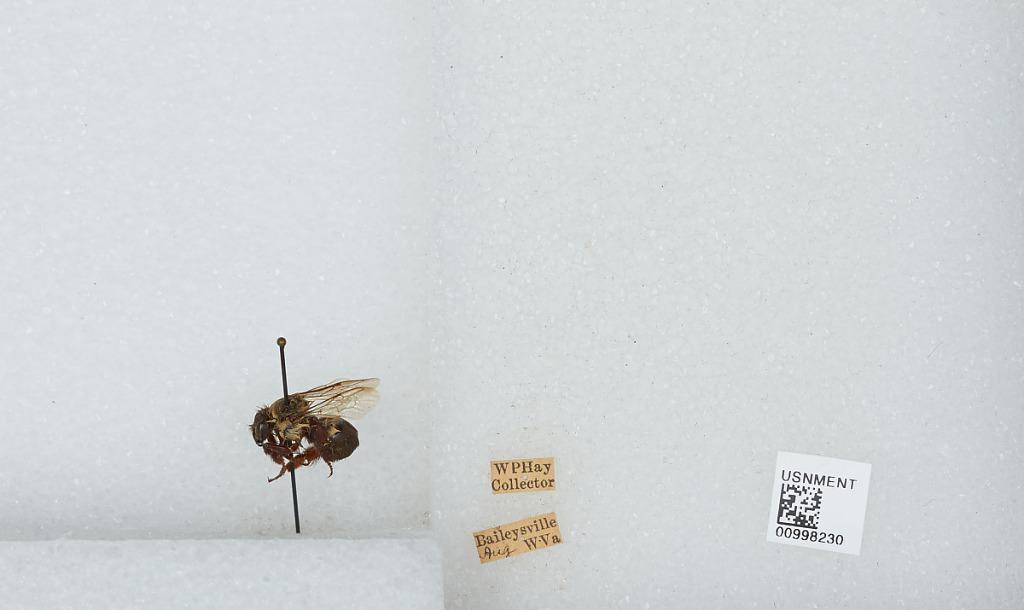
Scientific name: Bombus (Pyrobombus) impatiens Cresson
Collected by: W. Hay
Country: United States
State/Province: West Virginia
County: Wyoming
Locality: Baileysville
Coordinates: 37.5892, -81.6792